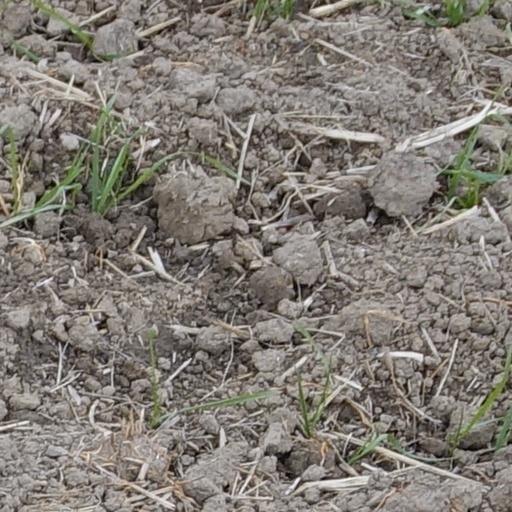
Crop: wheat